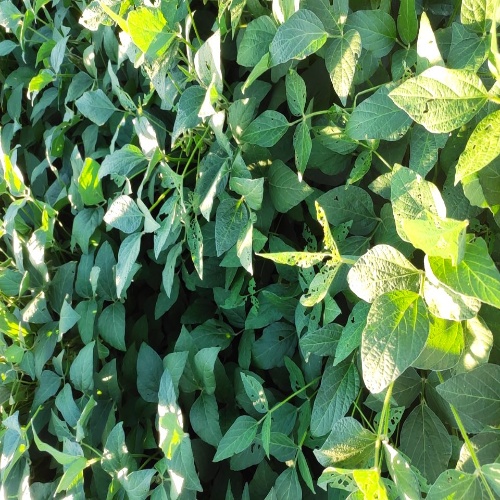
Label: Caterpillar